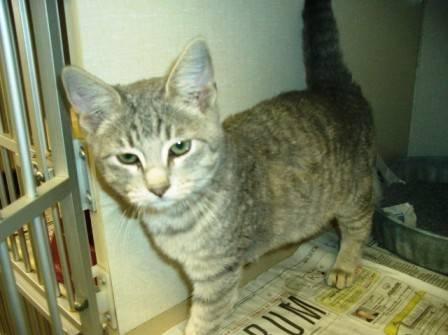
cat